SLC46A3

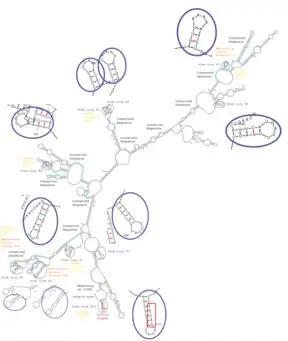
Secondary Structure of 3' UTR.

The secondary structure of RNA holds both structural and functional significance. Among various secondary structure motifs, the stem-loop structure (hairpin loop) is often conserved across species due to its role in RNA folding, protecting structural stability, and providing recognition sites for RBPs. The 5' UTR region of SLC46A3 has 7 stem-loop structures identified and 3' UTR region a total of 10. The majority of the binding sites of RBPs and miRNAs given above are located at a stem-loop structure, which is also true for the poly(A) signal at the 3' end.